Cary Kochman

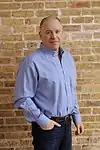
Cary Kochman

Cary Allan Kochman (born April 1965) is an American banker and the Sole Head of the Global Mergers and Acquisitions Group at Citigroup, as well as the Chairman of the Chicago Citi office. He is also a member of the Global Investment Banking Operating Committee. He is a Mergers and Acquisitions expert.